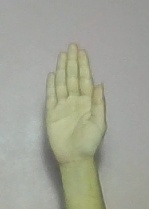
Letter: seen